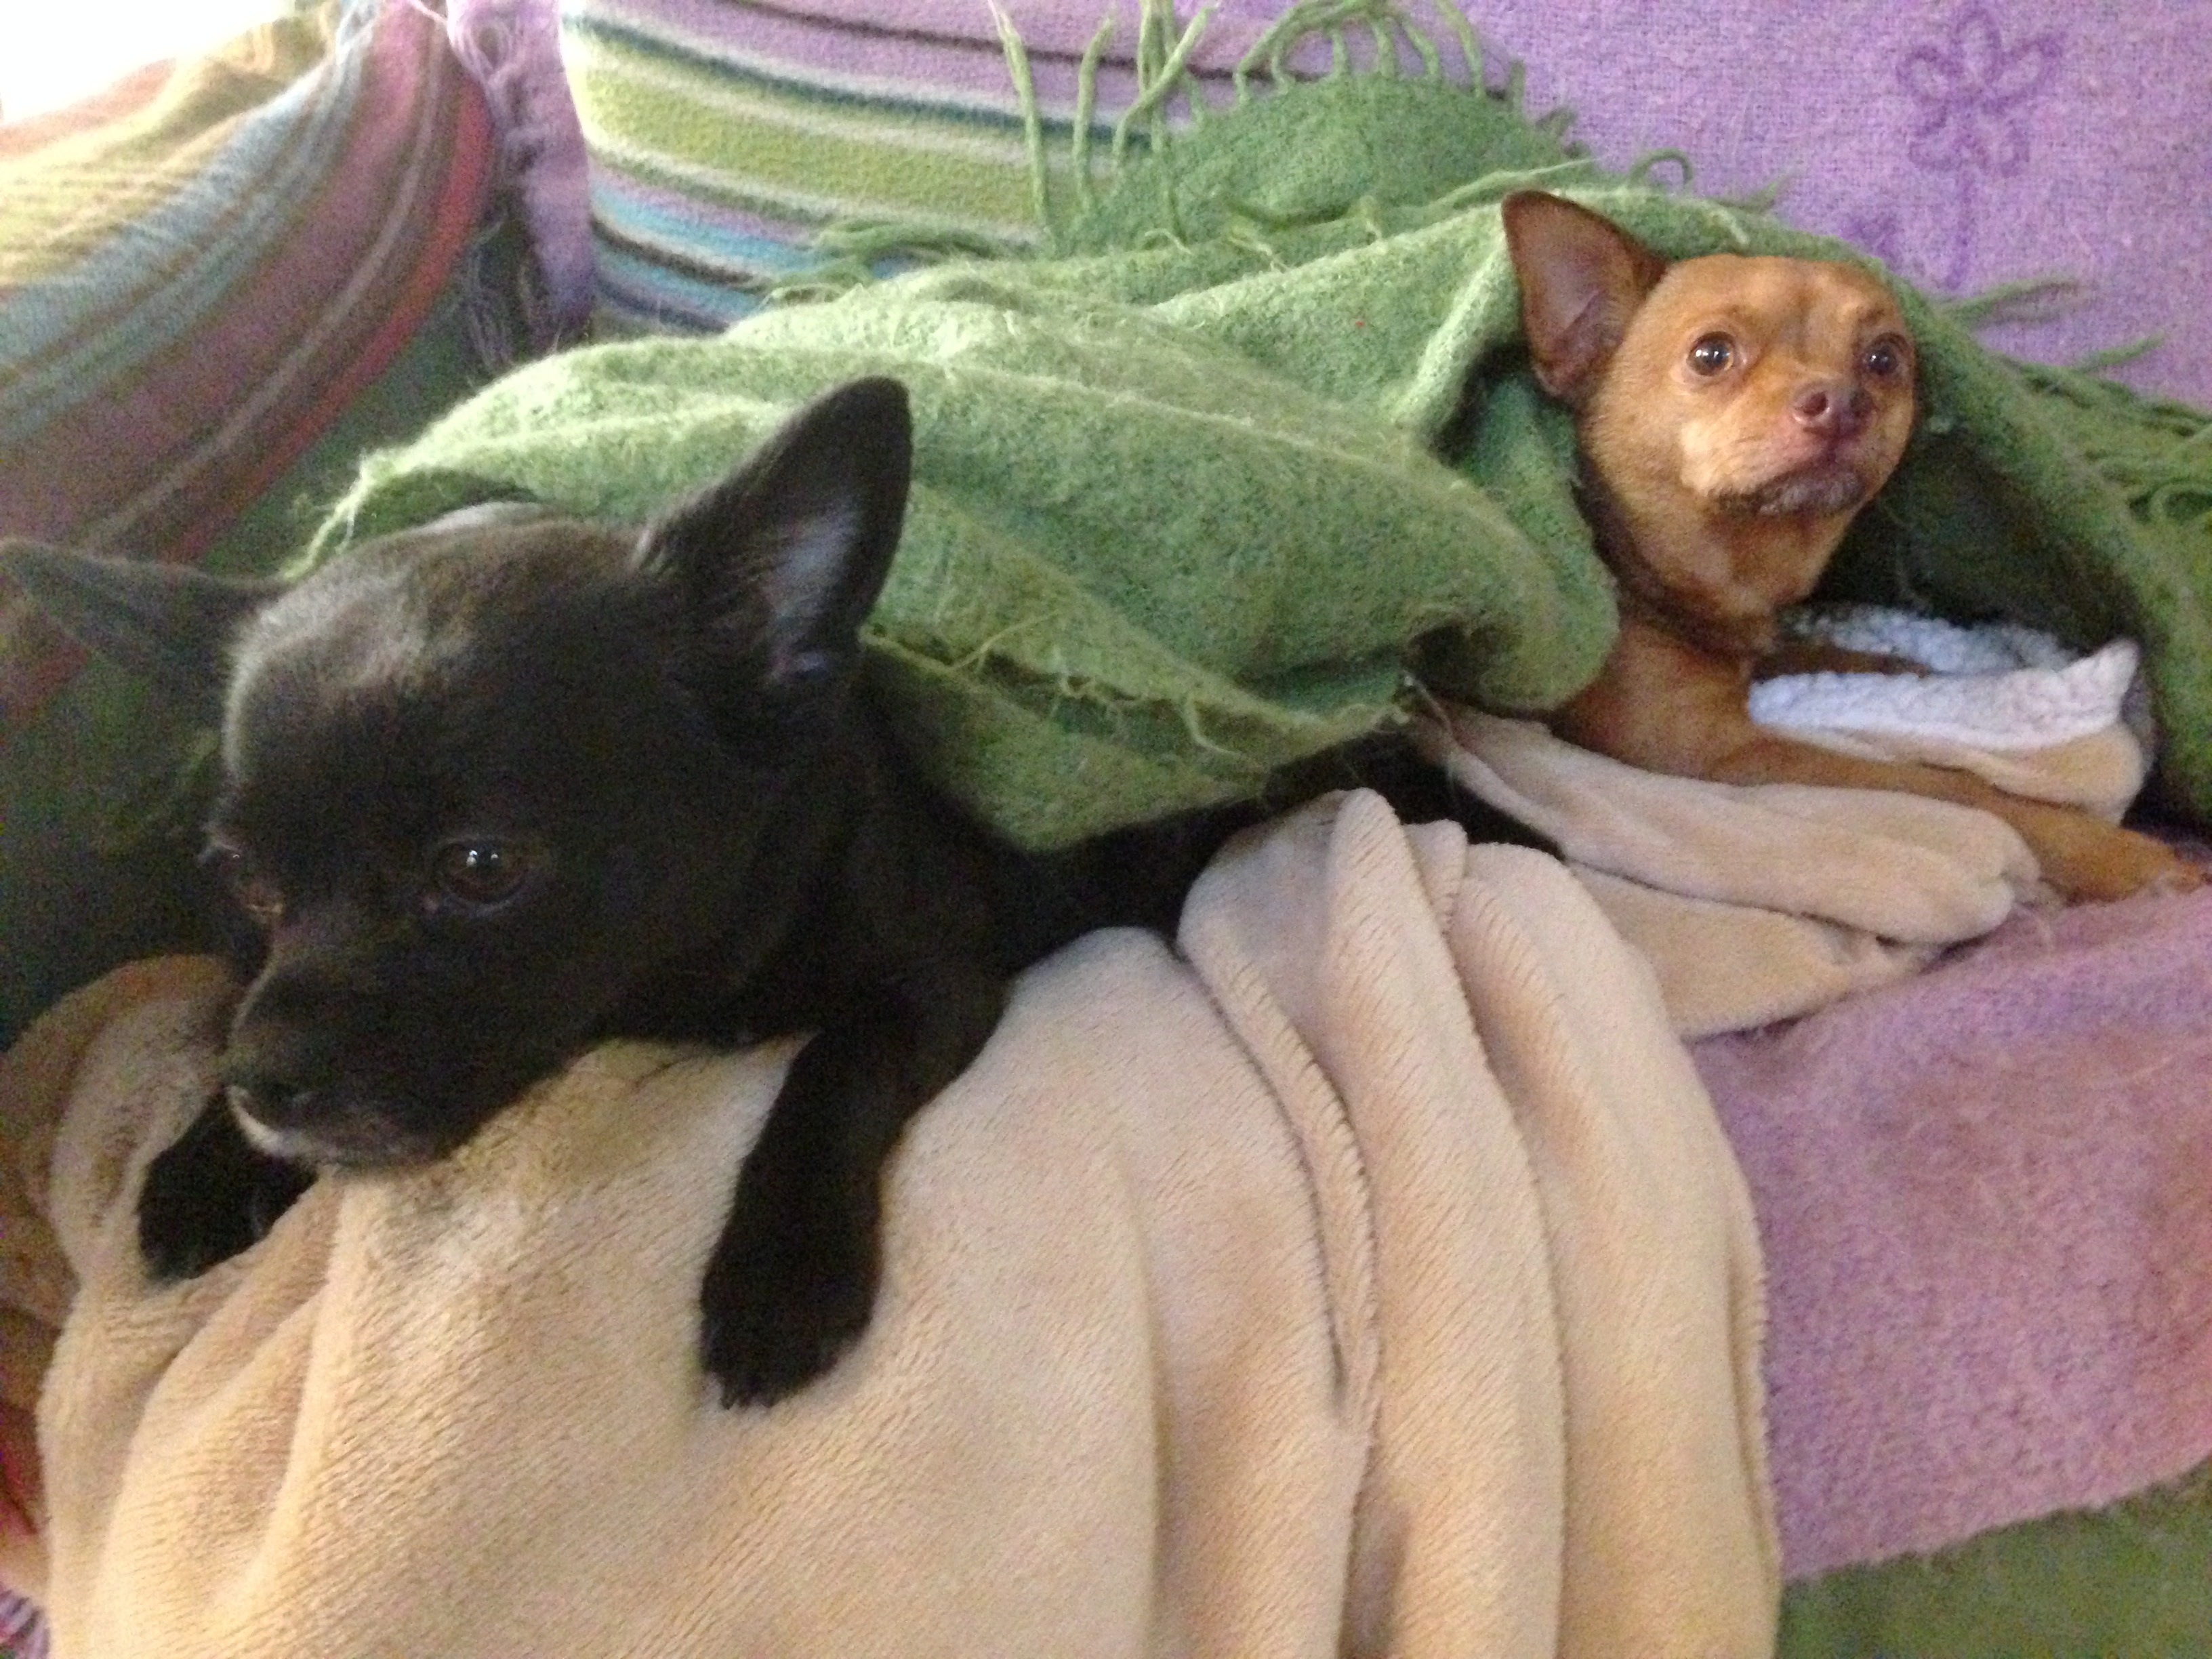
dog, mammal, vertebrate, chihuahua, dog breed, dog like mammal